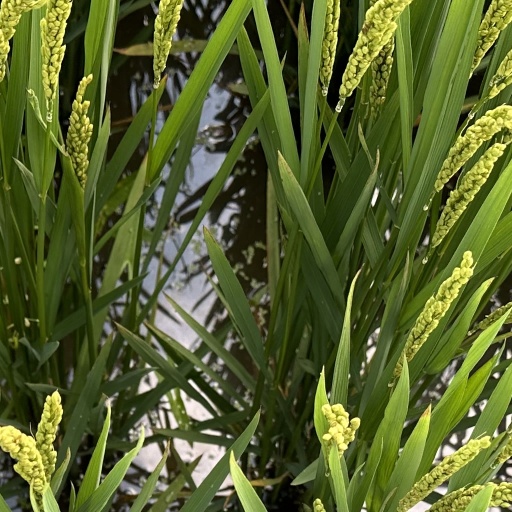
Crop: rice